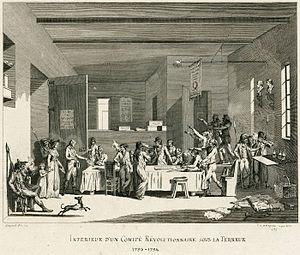
""Intérieur d'un comité révolutionnaire sous la Terreur. 1793-1794."" Eau-forte de Malapeau (""C. N. Malapeau, aqua forte"") d'après Fragonard fils (""Fragonard fils inv.""), 27.6 cm × 34.5 cm, 1797."